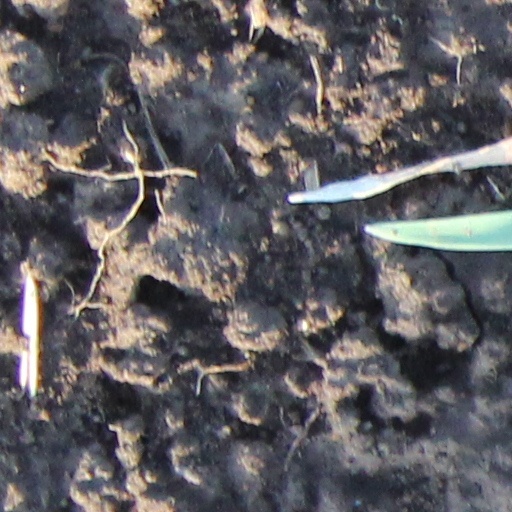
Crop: wheat